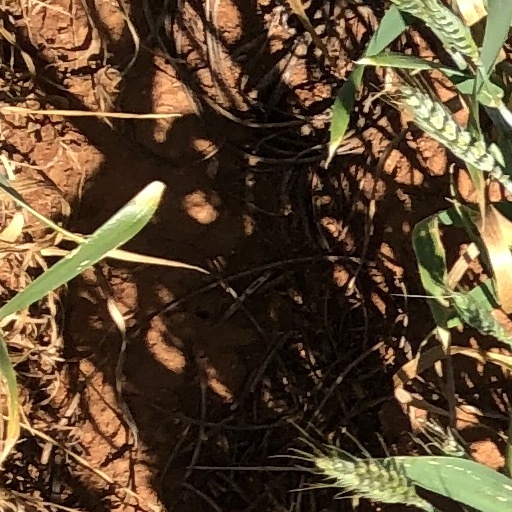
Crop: wheat